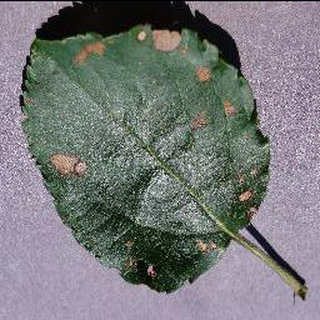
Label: apple_black_rot